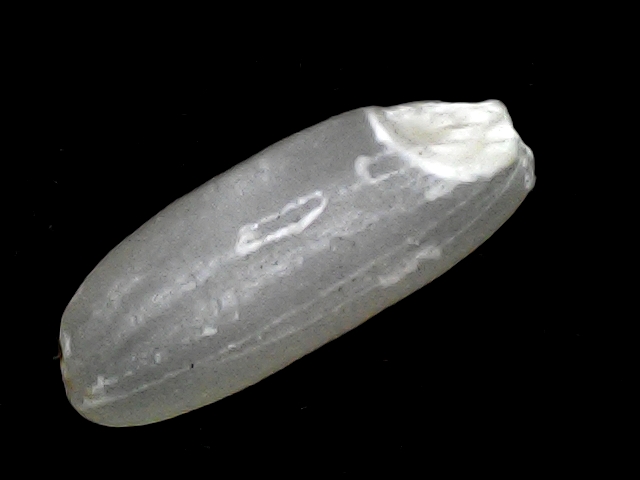
Rice variety: BD51